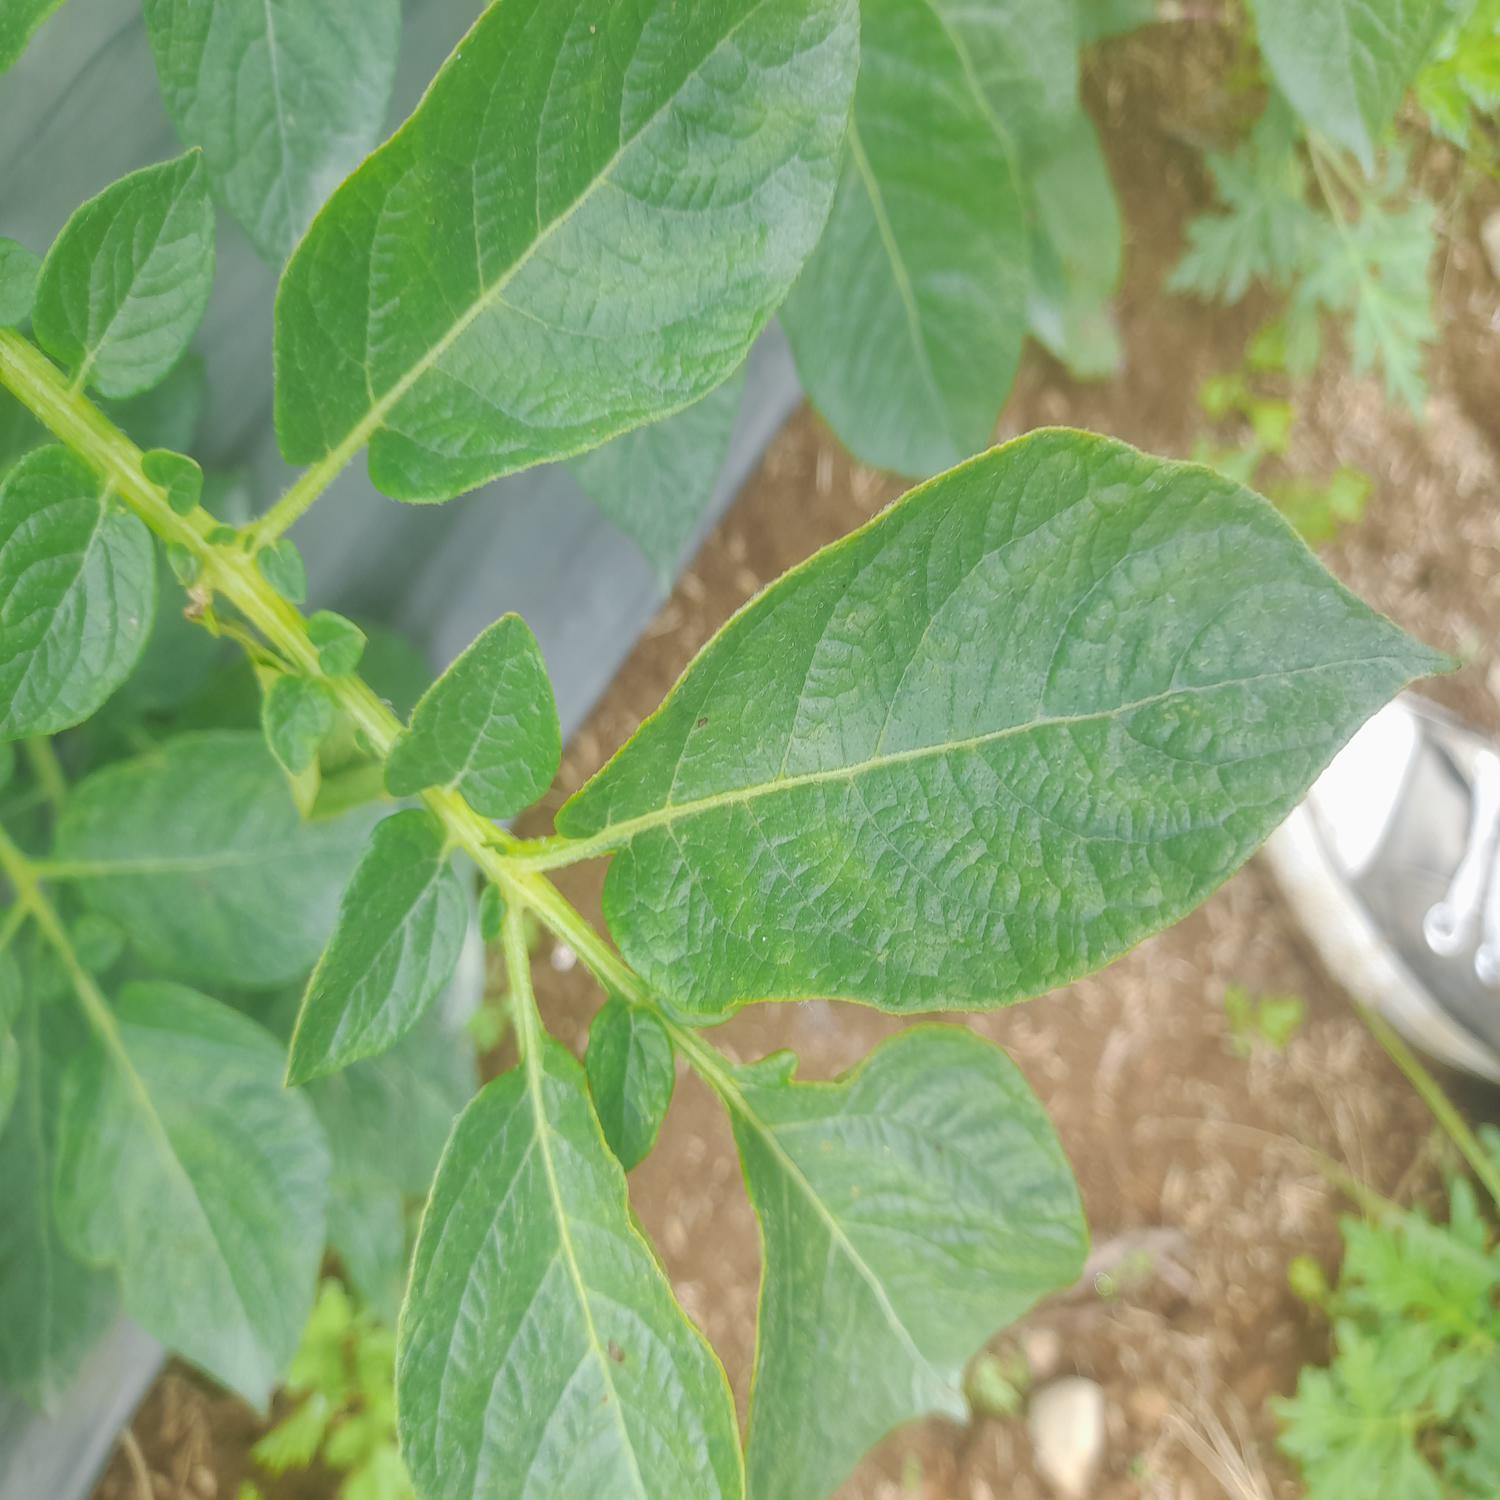
Etiqueta: Virus